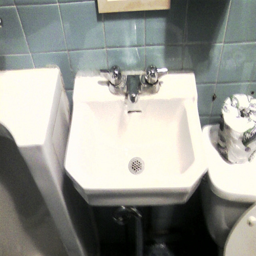
A white bathroom sink sitting under a mirror.
Tightly placed bathroom amenities with blue tiled wall.
A sink sits beside a toilet in a bathroom.
A sink in the bathroom next to an open toilet.
A sink that is very close to a toilet.